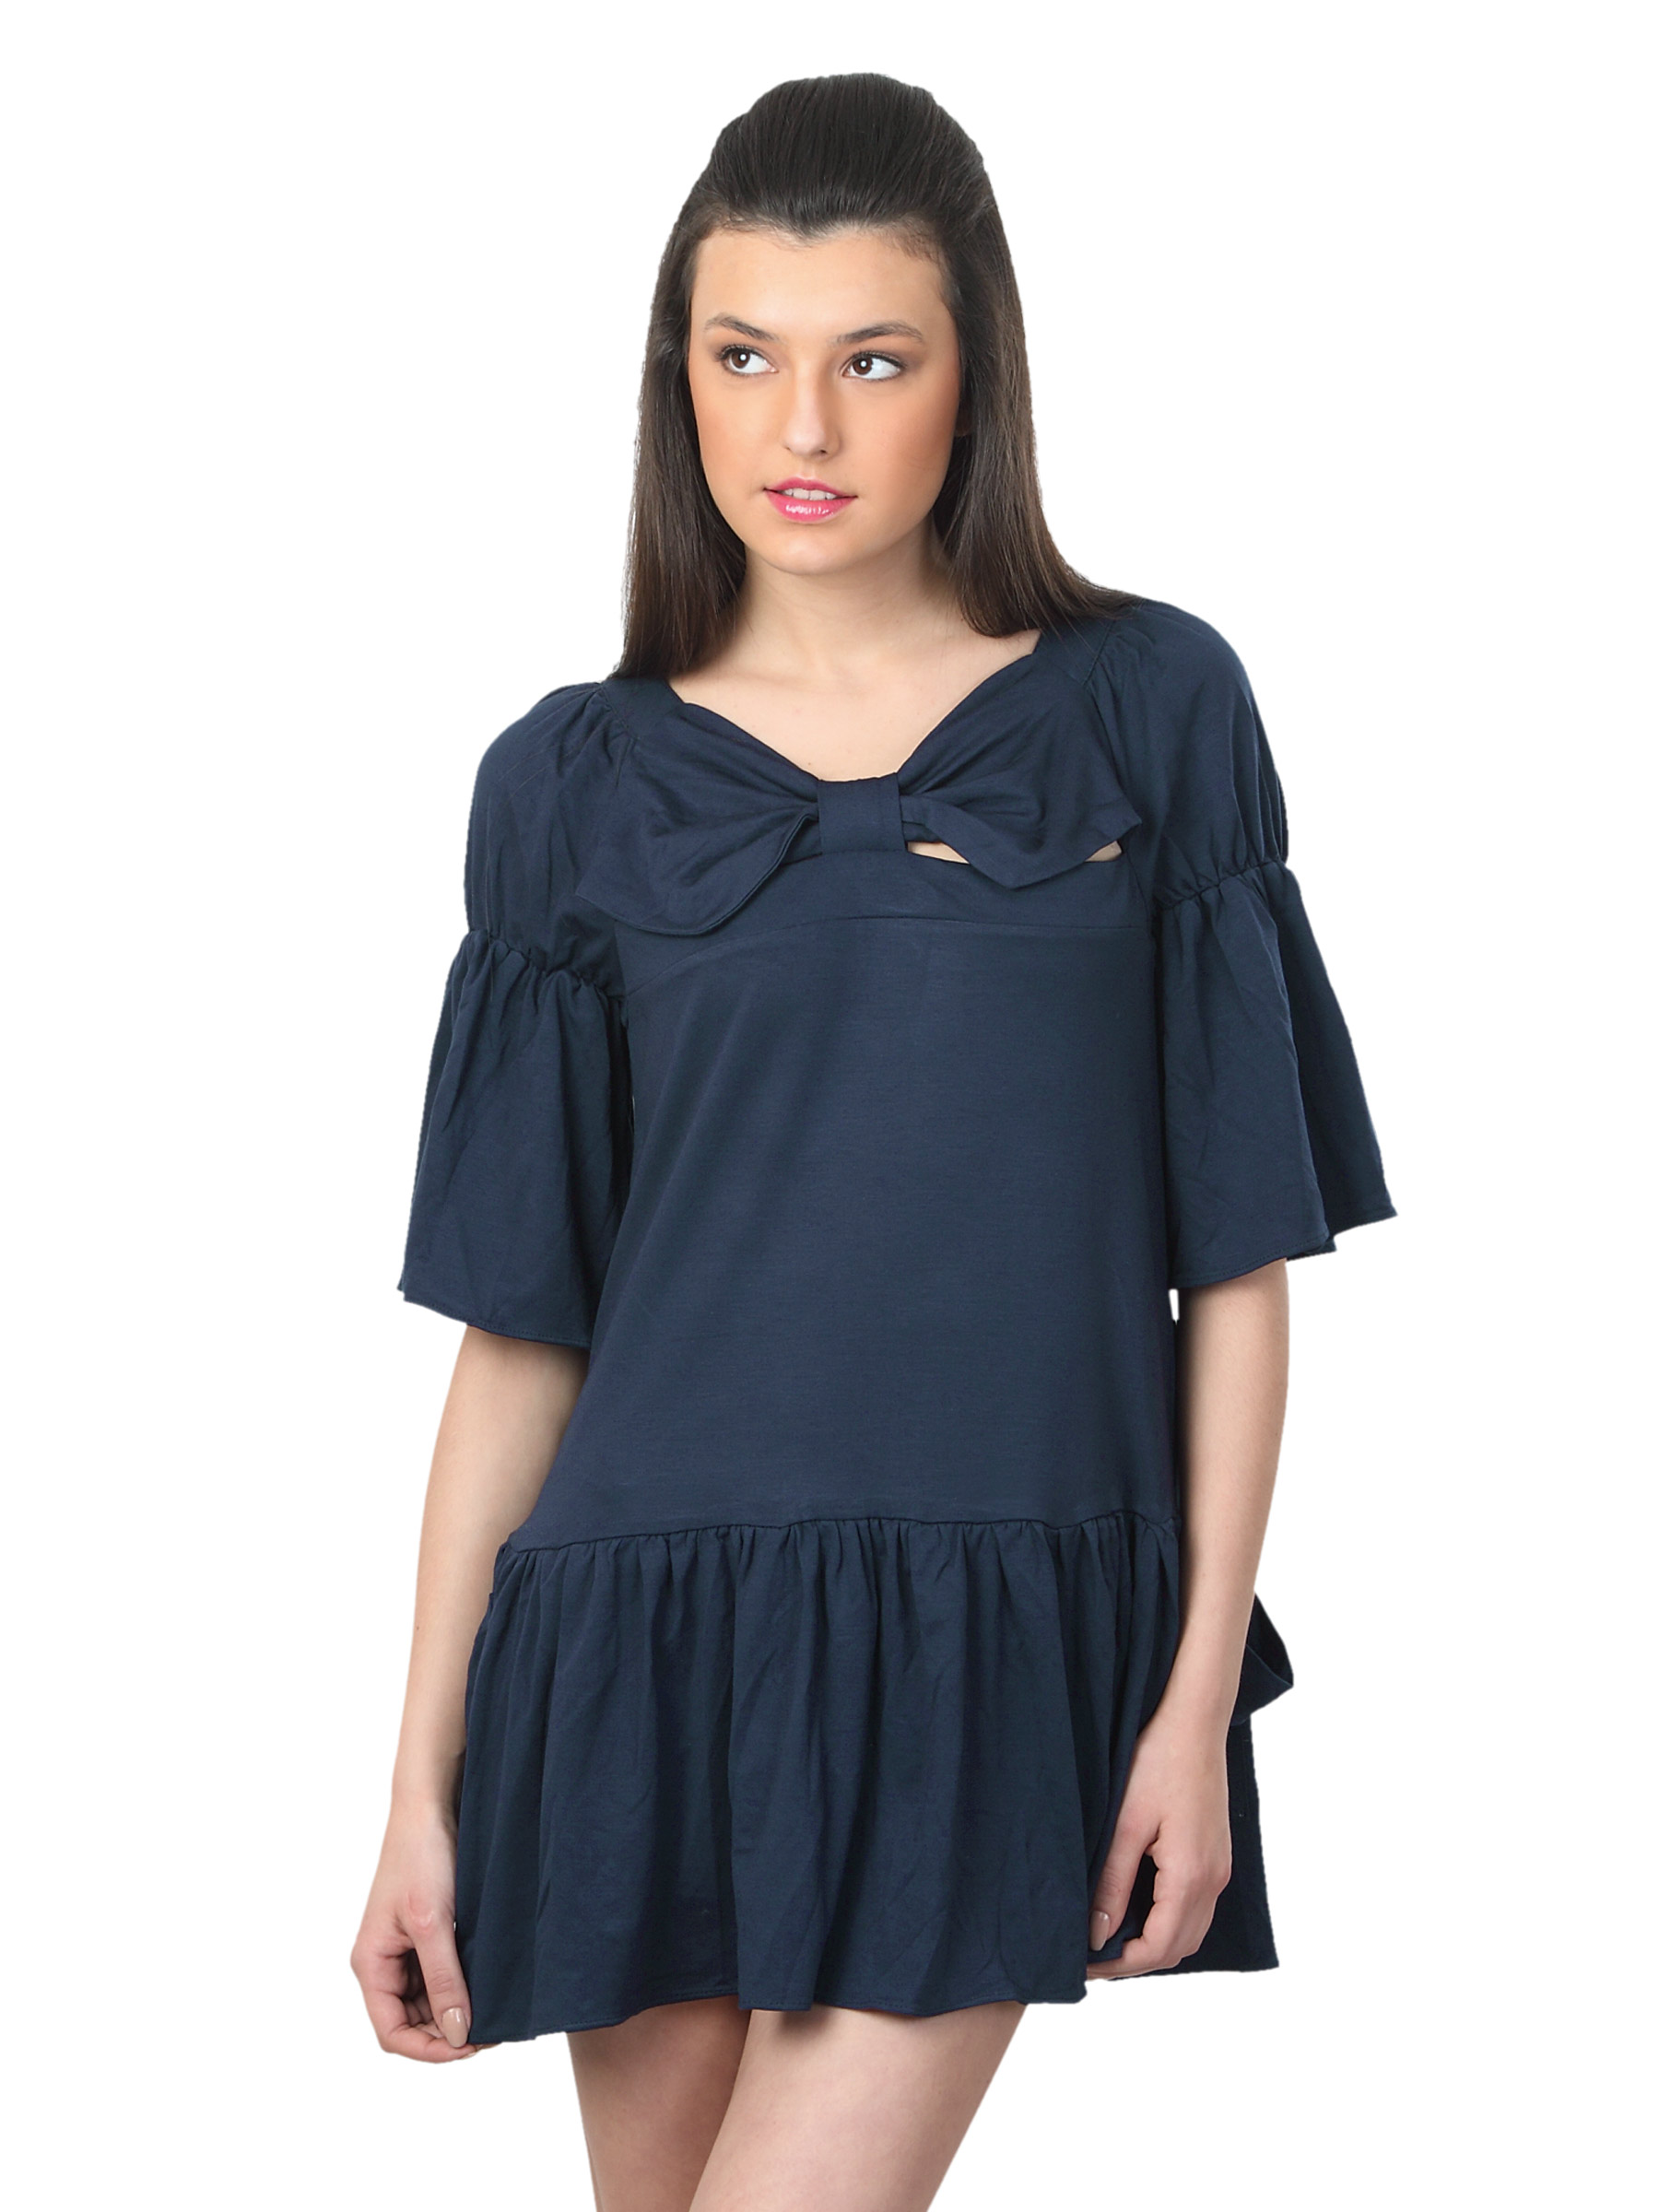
Tonga Women Navy Blue Dress
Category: Apparel / Dress / Dresses
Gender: Women
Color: Navy Blue
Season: Summer 2012
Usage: Casual